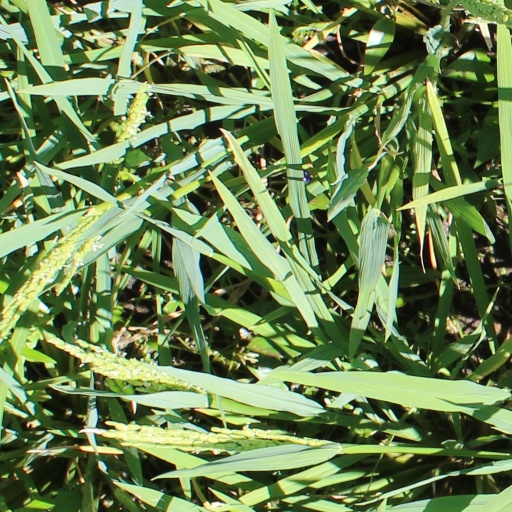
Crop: rice